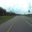
Label: road